Robert Stewart, Viscount Castlereagh

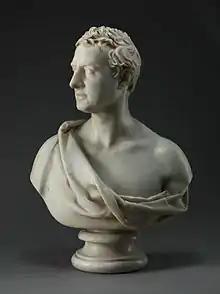
Marble bust of Castlereagh by Joseph Nollekens, 1821. Yale Center for British Art

In 1795, Pitt replaced William Fitzwilliam, 4th Earl Fitzwilliam as Lord Lieutenant of Ireland with Stewart's uncle, John Pratt the 2nd Earl Camden. Fitzwilliam had urged that the emancipation of Catholics be completed with their admission to parliament. Camden's arrival in Dublin was greeted with riots, and that year Stewart crossed the floor of the Irish House of Commons to join the supporters of the government, the Dublin Castle executive. Stewart became an essential adviser to the inexperienced and unpopular Lord Lieutenant, who was Stewart's senior by only ten years.